Darksword Adventures

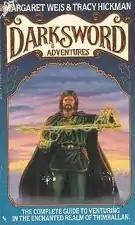
Cover art by Larry Elmore

Darksword Adventures is a book by Margaret Weis and Tracy Hickman that was published by Bantam/Spectra in 1988. It describes the world of Thimhallen, the setting the "Darksword" trilogy written by Weis and Hickman. Most of the book describes the world and its history. The final chapter, "Phantasia", describes a fantasy role-playing game that is set in Thimhallen.